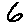
Label: 6